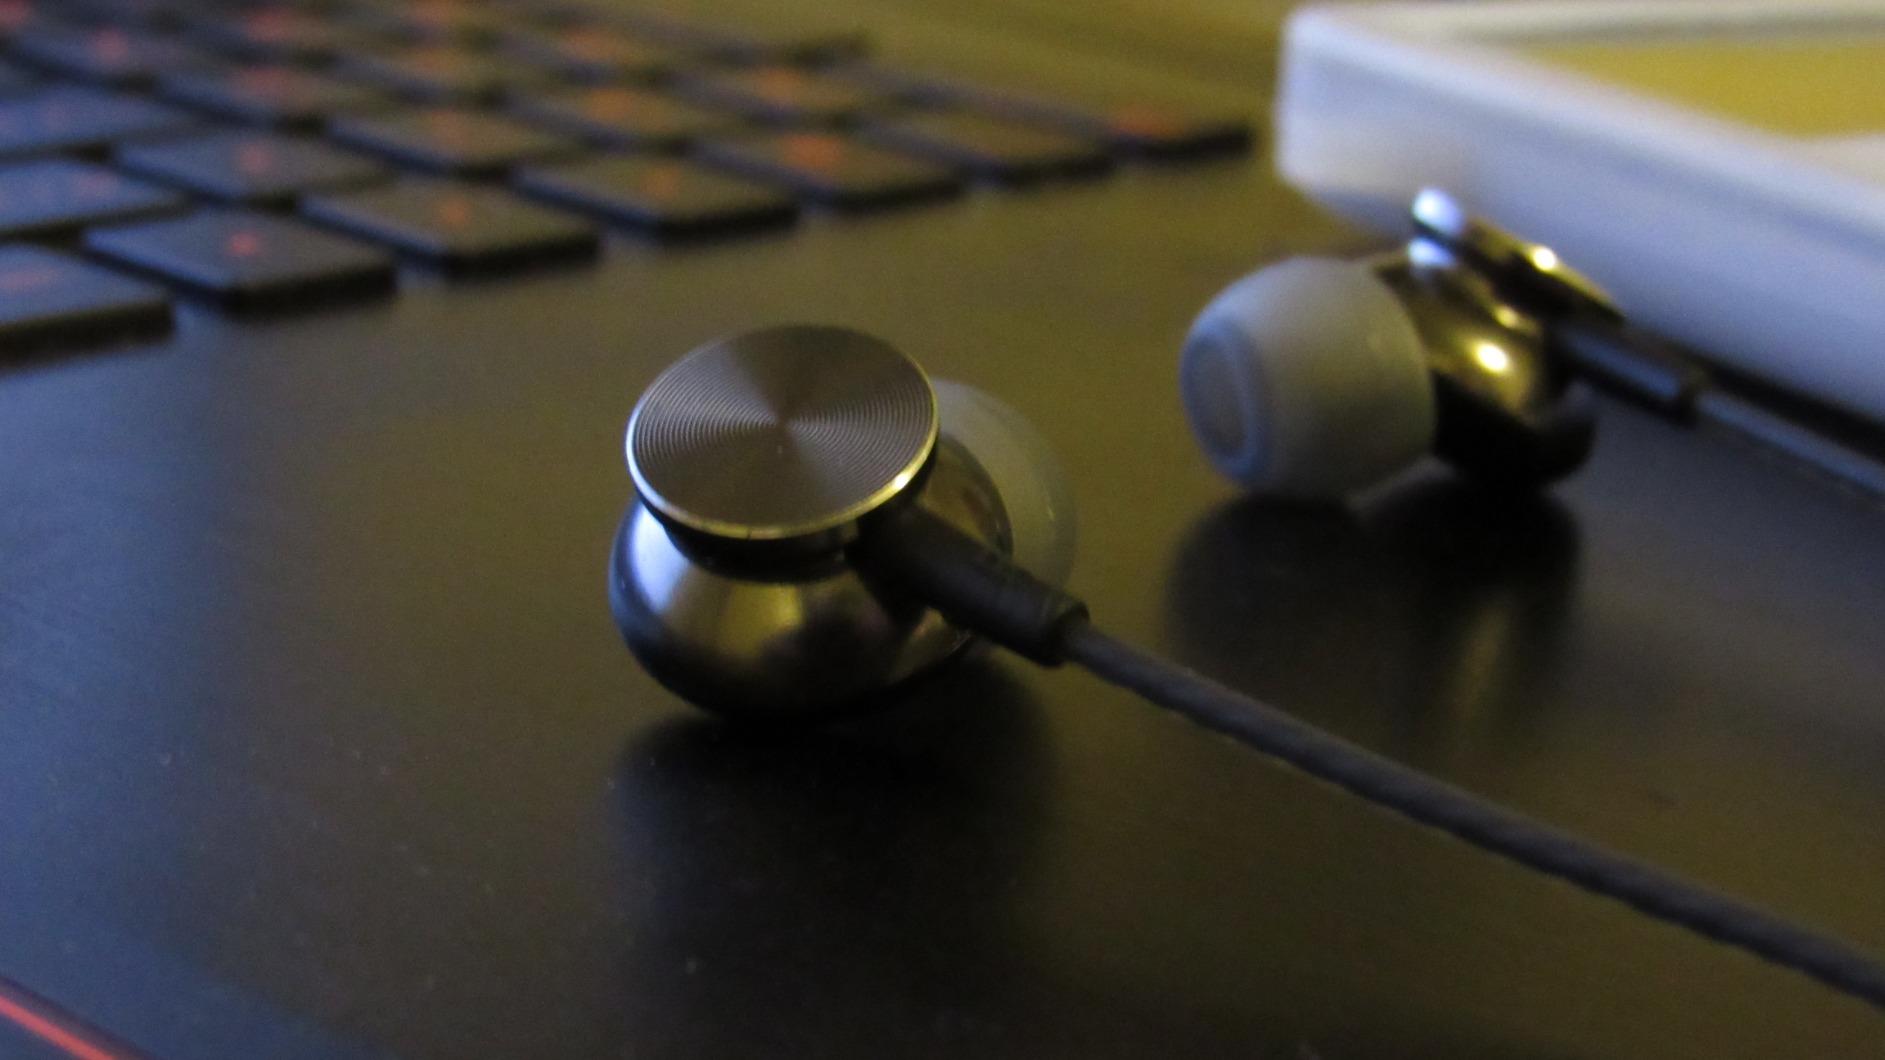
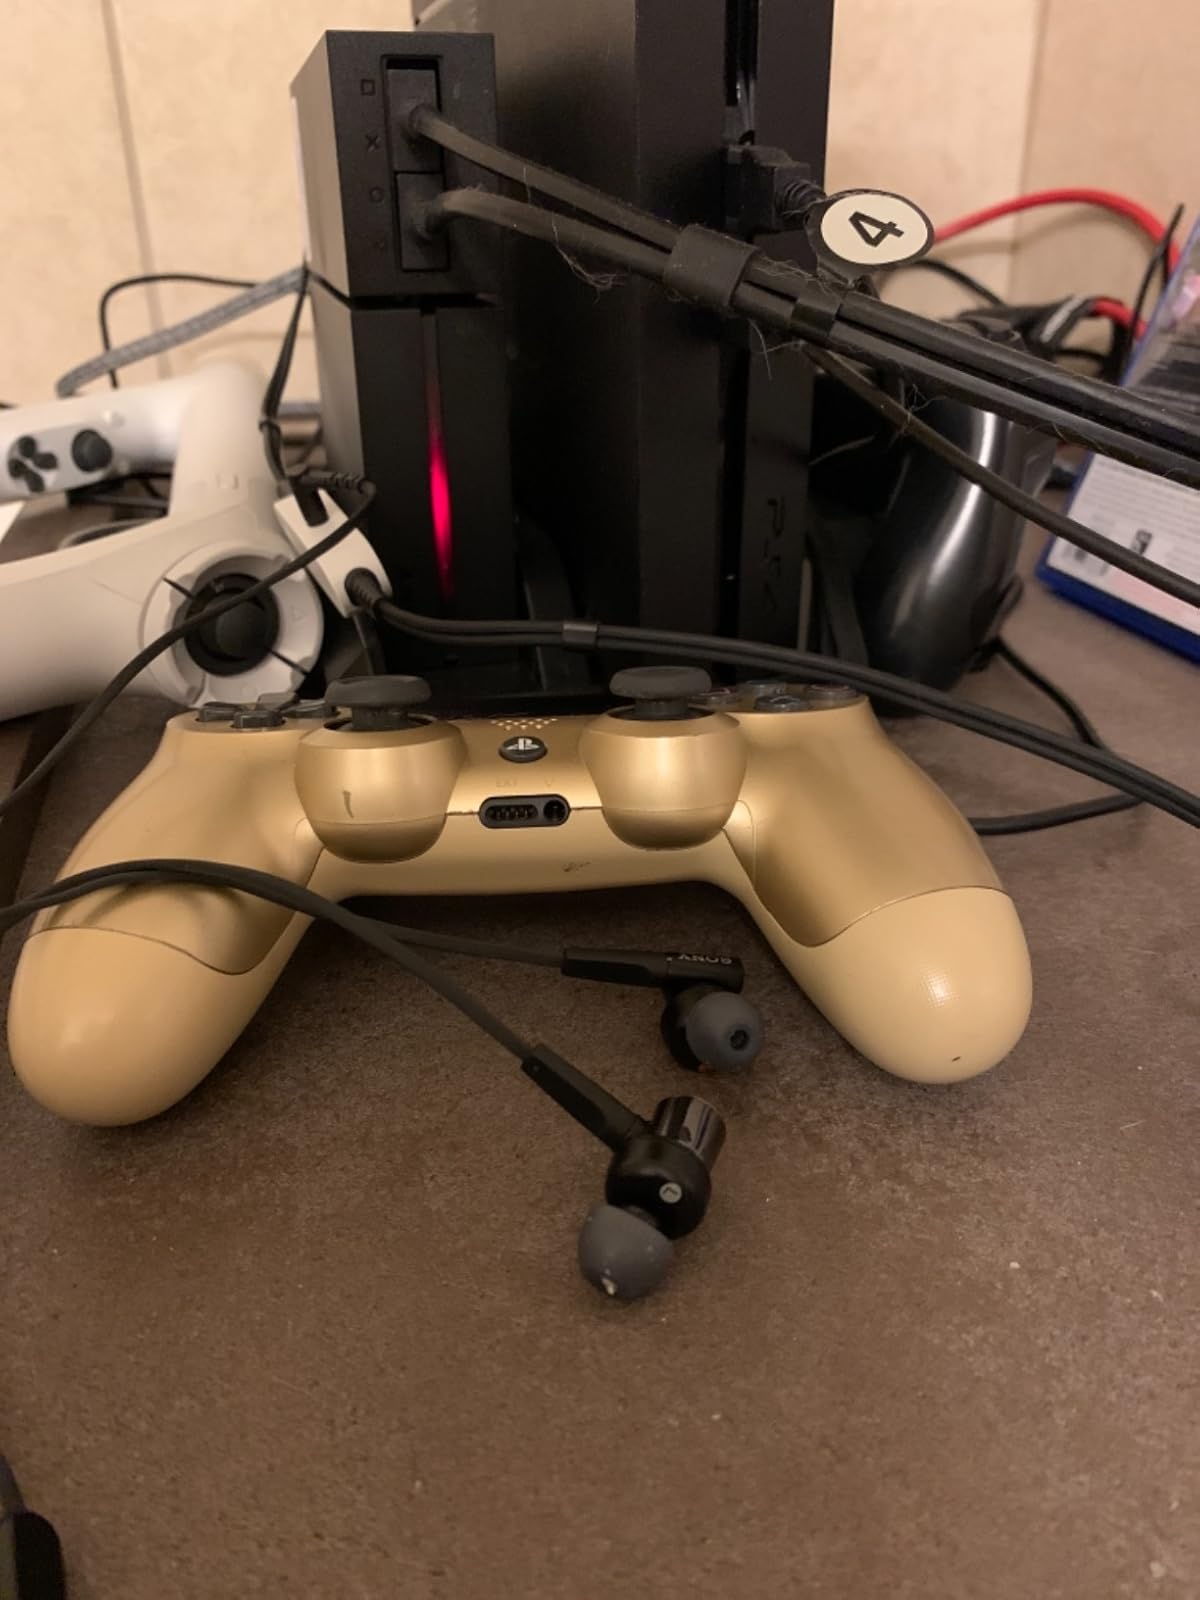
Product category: headphones
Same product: no